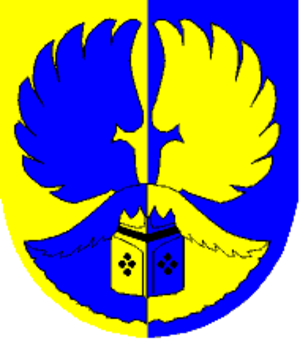
Dolní Vilémovice est une commune du district de Třebíč, dans la région de Vysočina, en Tchéquie. Sa population s'élevait à 406 habitants en 2019.